Altomünster Abbey

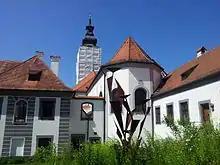
Altomünster Abbey (East side, church and convent)

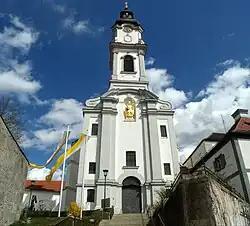
Church of St. Alto und St. Birgitta (West side)

Altomünster Abbey (Kloster Altomünster) was a monastery in the small Bavarian market town of Altomünster.